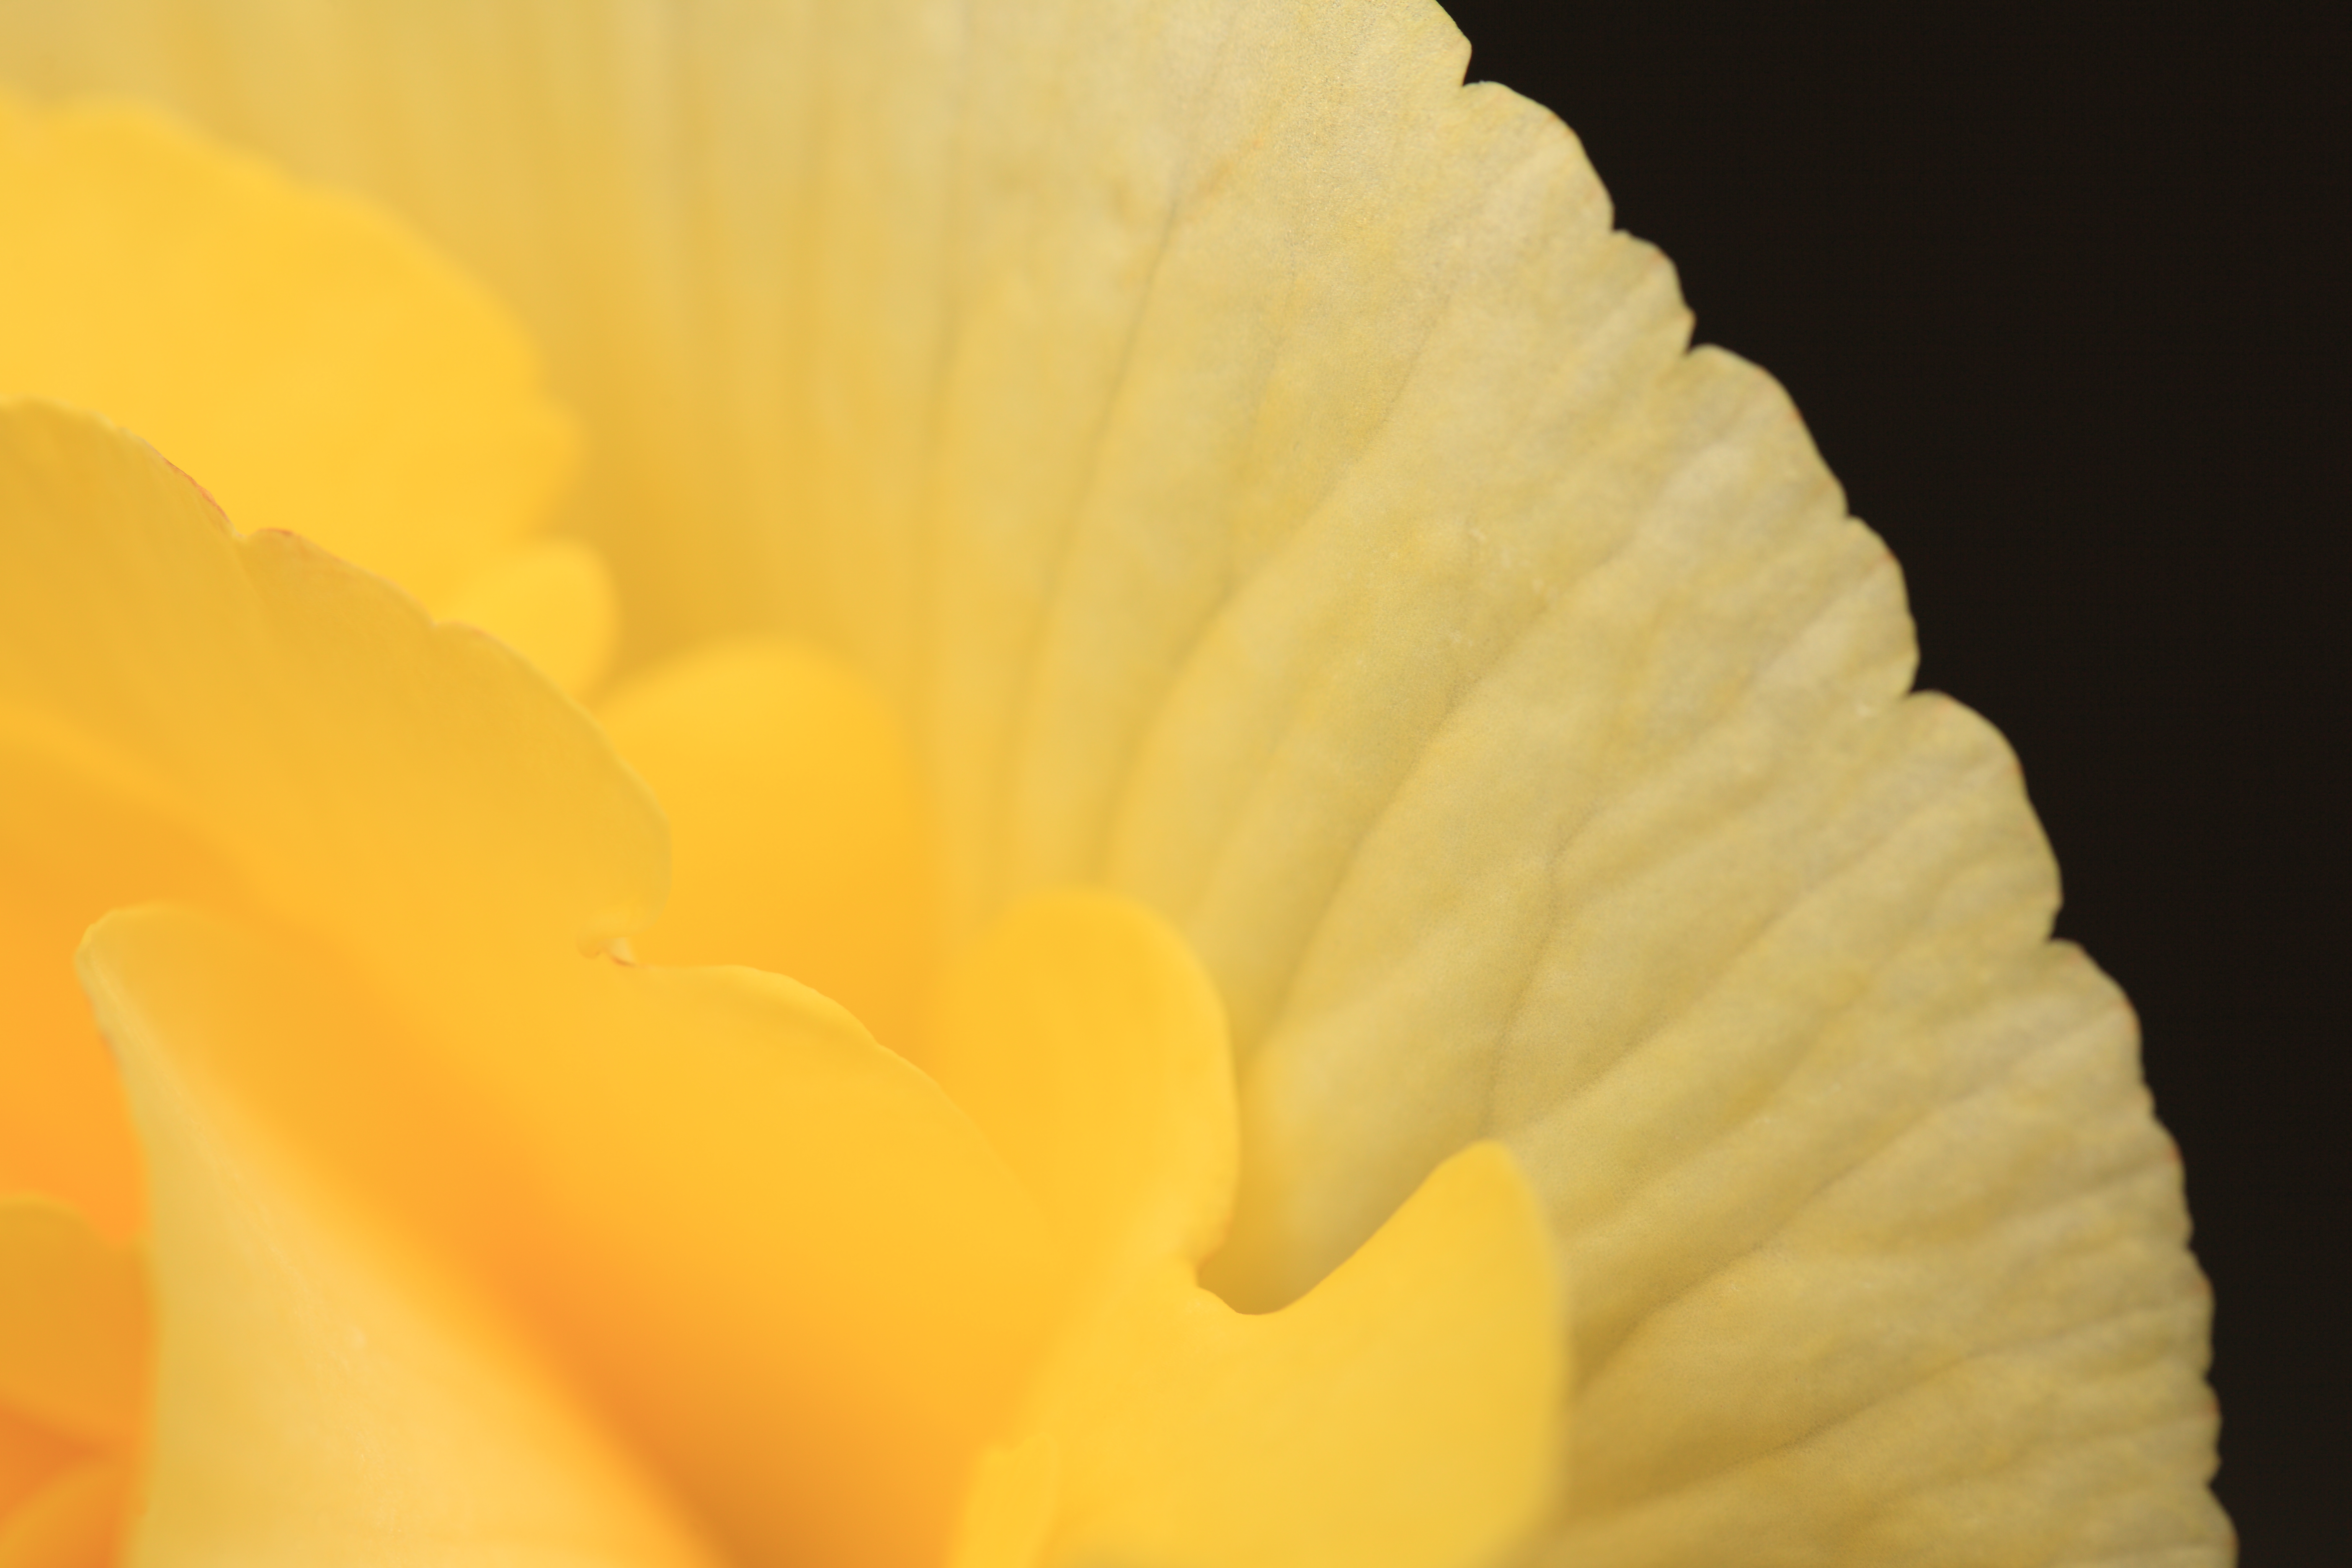
blossom, plant, photography, leaf, flower, petal, high, yellow, flora, close up, tokyo, 5d, hires, begonias, tuberous, markii, hi, res, resolution, begonia, jindaishokubutsukouen, choufu, tuberhybrida, macro photography, flowering plant, plant stem, land plant